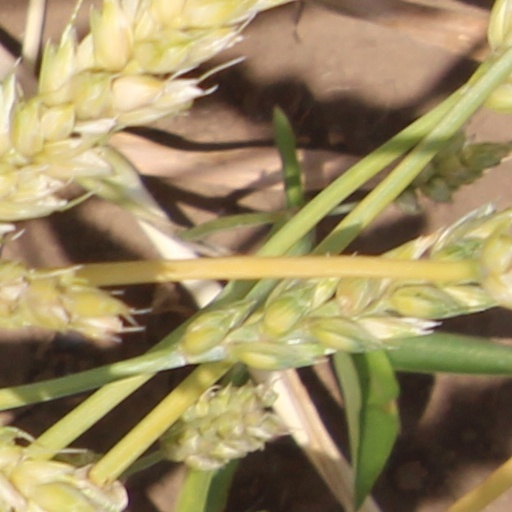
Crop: wheat